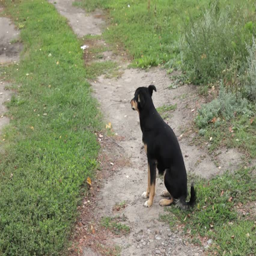
stray black dog in the meadow